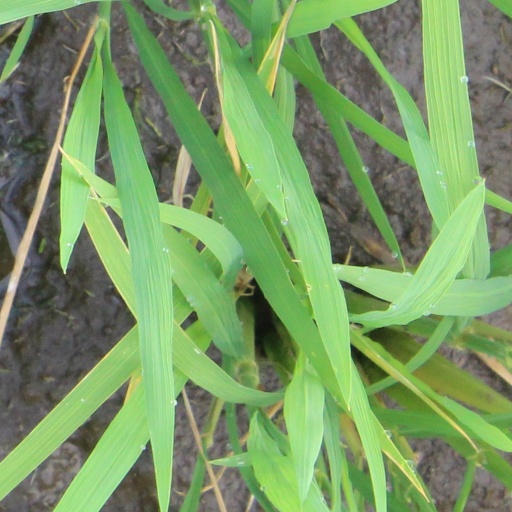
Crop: rice